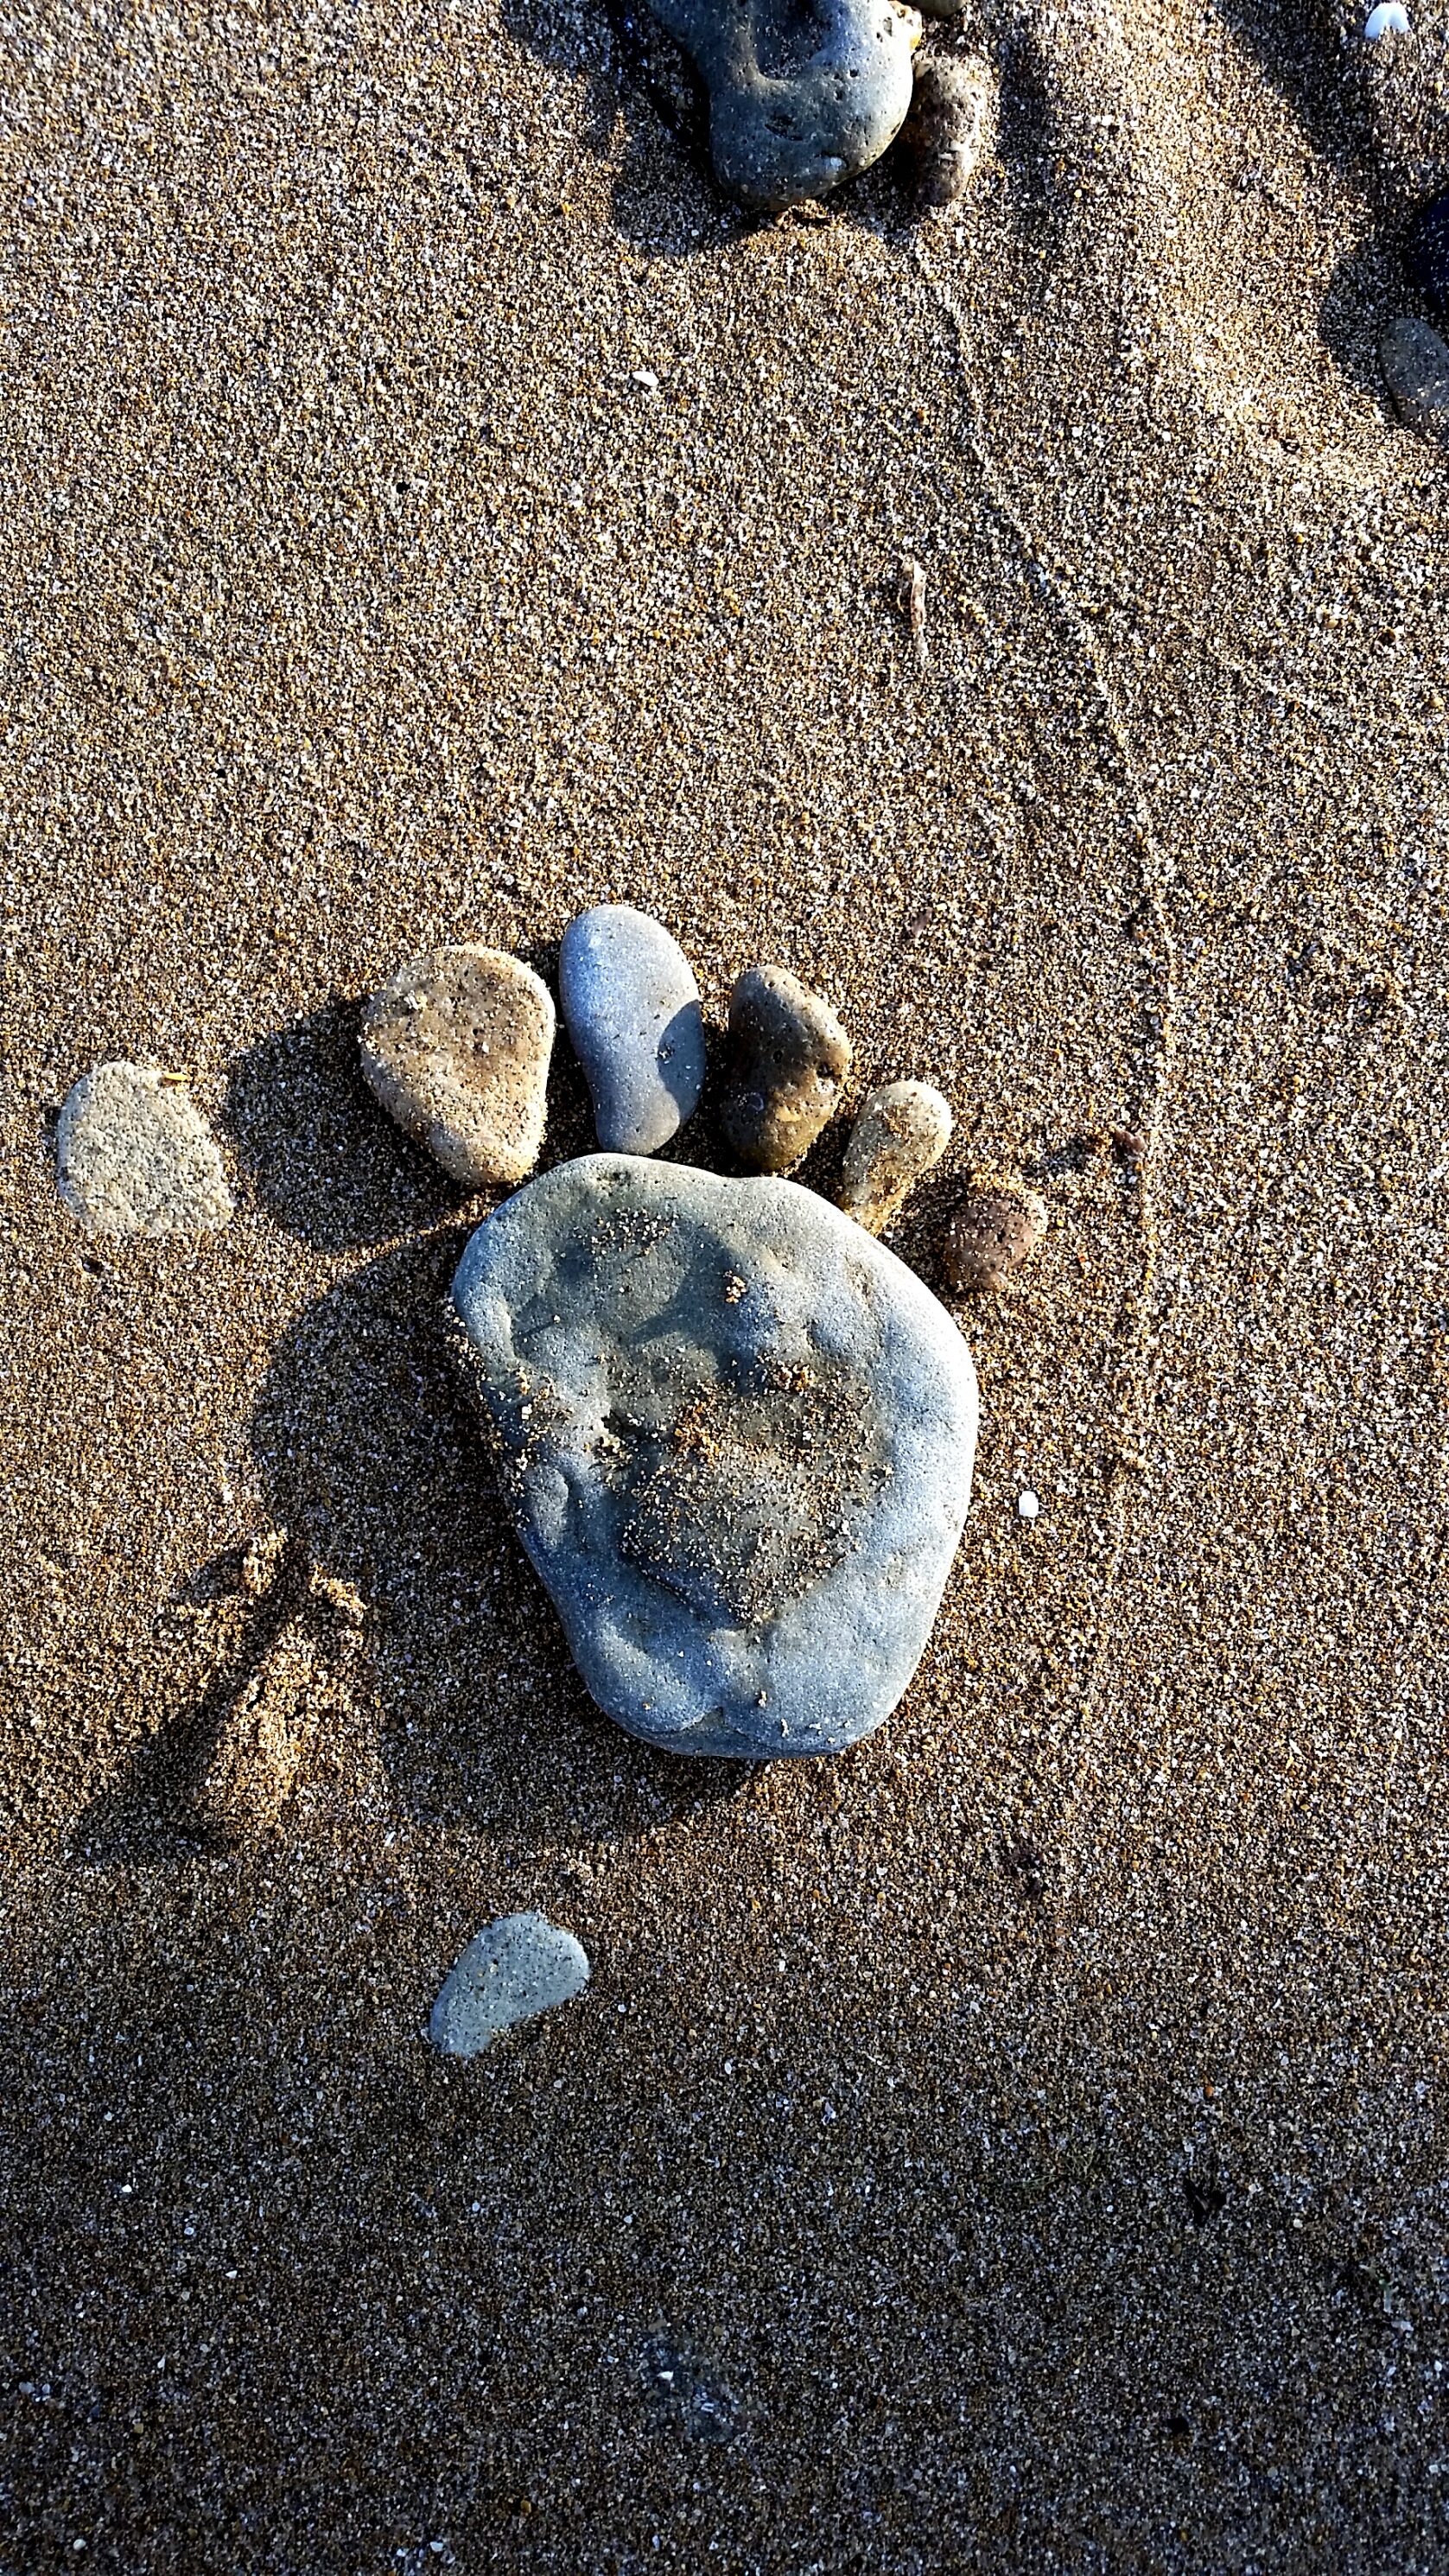
beach, sea, water, sand, rock, leaf, feet, asphalt, reflection, pebble, soil, italy, blue, material, stones, composition, road surface